Nicholas J. Kuhnen House

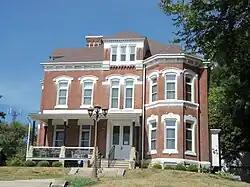

The Nicholas J. Kuhnen House is a historic building located in central Davenport, Iowa, United States. It has been listed on the National Register of Historic Places since 1983.